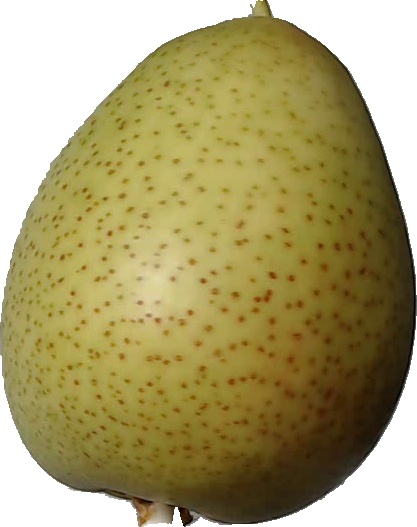
Label: pear_1